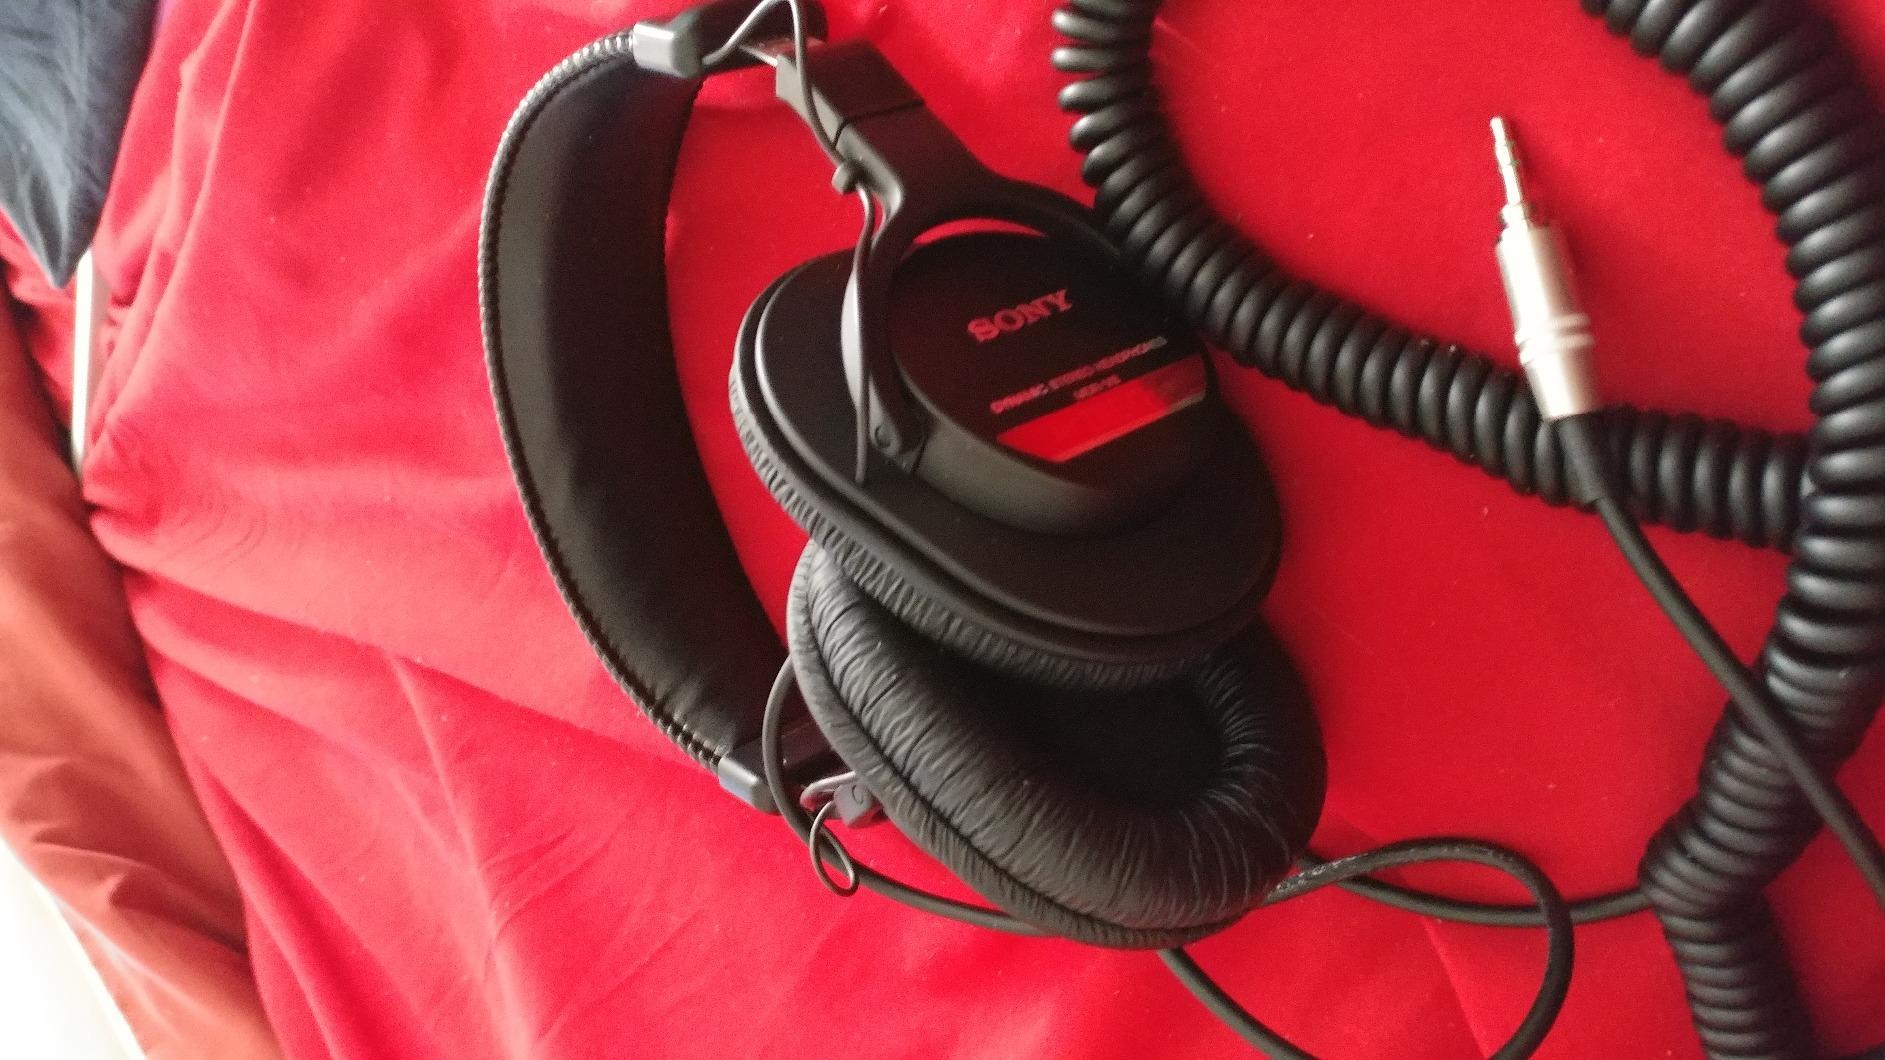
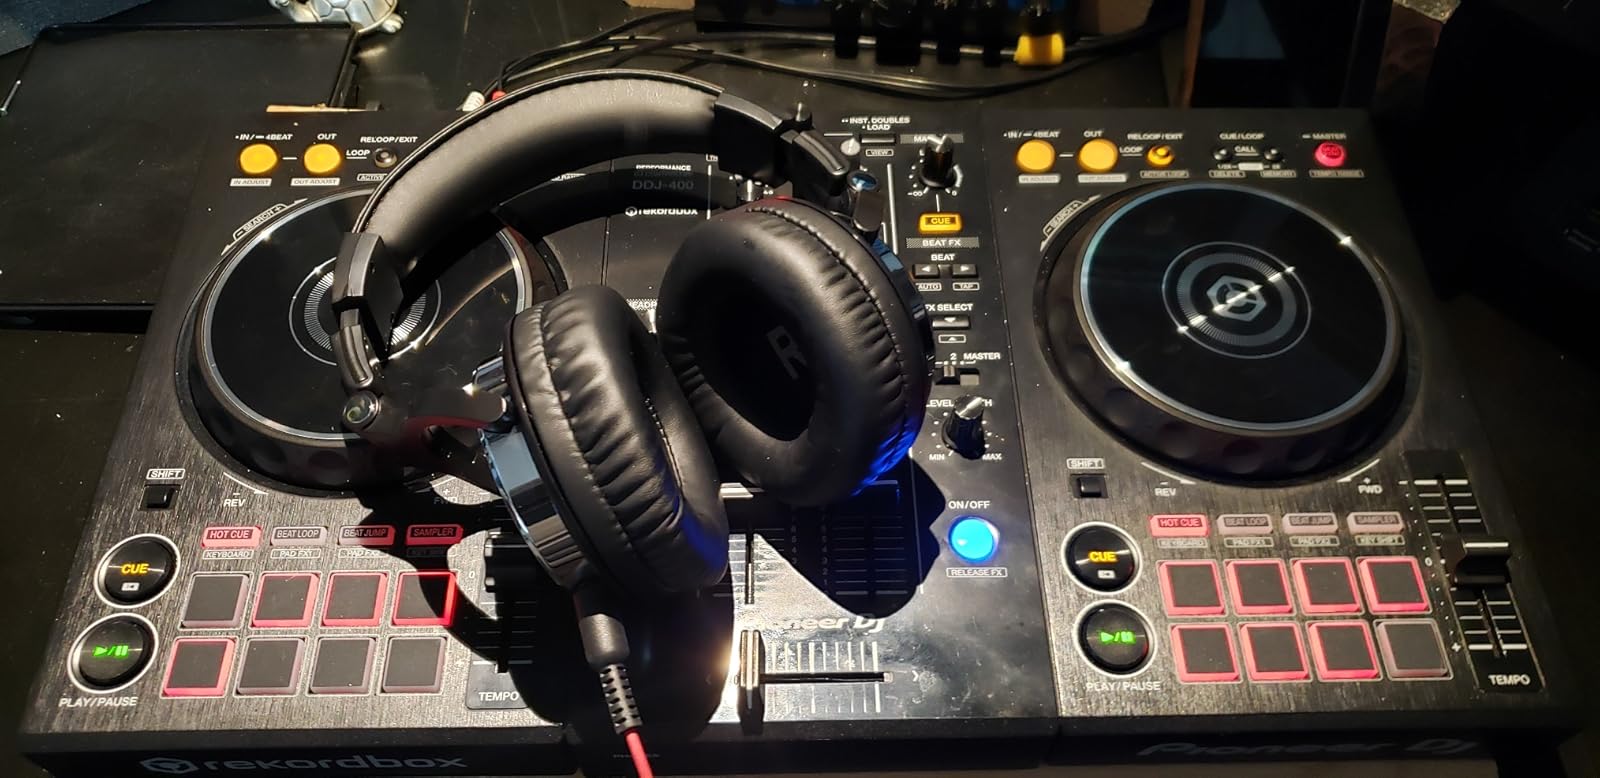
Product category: headphones
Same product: no